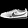
Label: Sneaker